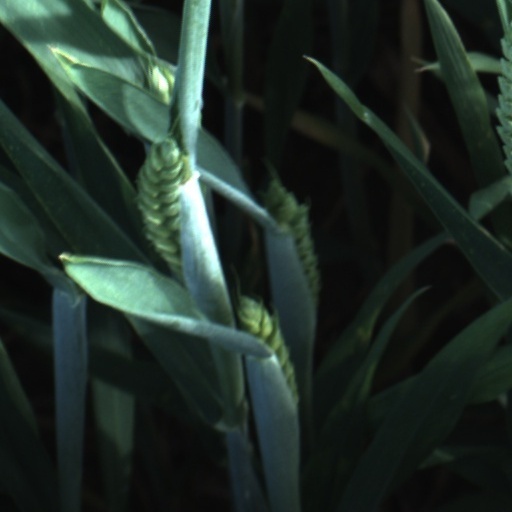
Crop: wheat